Blue Gables Motel

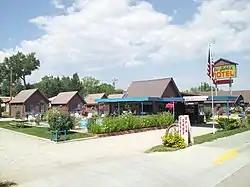

The Blue Gables Motel, formerly known as Blue Gables Court, in Buffalo, Wyoming is a motel that was placed on the National Register of Historic Places in 2011 as part of a Multiple Property Submission devoted to historic motor courts and motels in Wyoming.